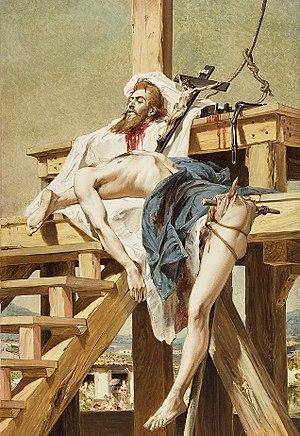
Joaquim José da Silva Xavier, surnommé Tiradentes, était un militant politique brésilien. Il exerça les métiers d'arracheur de dents, de tropeiro, d'exploitant minier, de commerçant et de militaire.